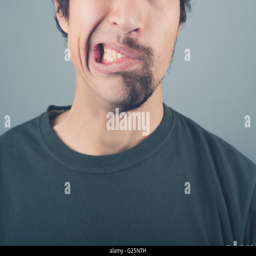
a man with a half shaved beard is pulling faces